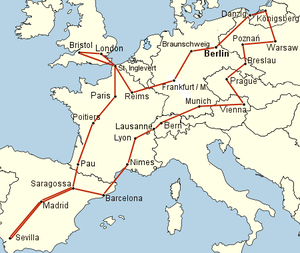
Le Challenge 1930 est la seconde édition du Challenge International de Tourisme qui s'est déroulé du 18 juillet au 8 août 1930 à Berlin, en Allemagne.